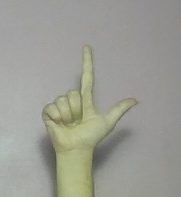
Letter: laam